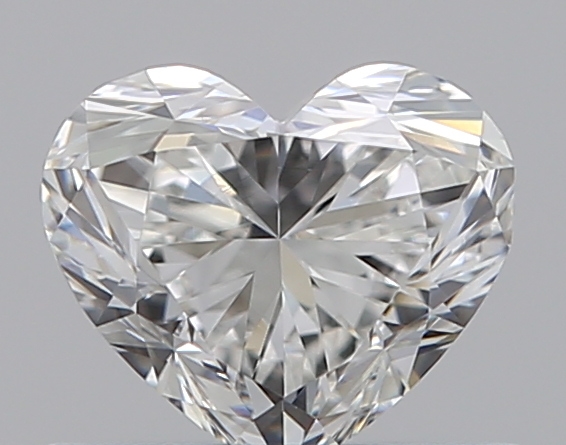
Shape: heart
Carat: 0.5
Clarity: VVS2
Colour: G
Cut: EX
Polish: VG
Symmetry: EX
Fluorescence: N
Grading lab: GIA
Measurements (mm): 4.63 x 5.37 x 3.26